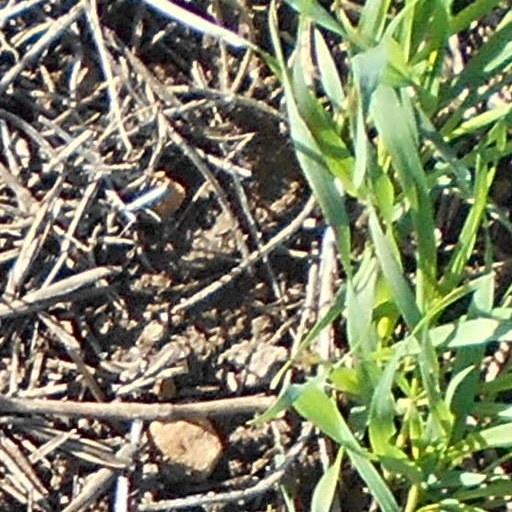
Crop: wheat